John Rosenberger

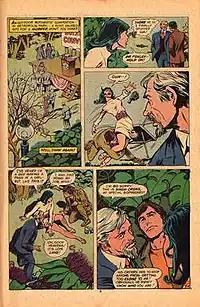
A page of Rosenberger's work on a Lois Lane cover story in "The Superman Family" #166 (Aug.–Sept. 1974).

On September 6, 1960, Rosenberger started an account with Archie Publications, and soon began work on the Simon & Kirby-created title "The Fly" for the . Rosenberger then teamed with Robert Bernstein to create the Jaguar in a similar mold. He served as a regular artist on several other titles for the Adventure Series before the group segued into the campy Mighty Comics.